Red-backed poison frog

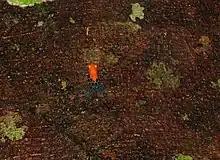
"R. reticulata" climbing a tree.

The adult male frog measures 13.0 to 15.0 mm in snout-vent length and the adult female frog about 14.0–17.0 mm. The dorsal surfaces of the head and body are metallic red or red-brown in color. Some frogs have black spots. The tops of the four legs, flanks, and belly are gray or blue-gray with black reticulation. As they are very small, they often attempt to advertise their poison by flaunting such colors or by ascending trees to escape from predators. If isolated from any form of escape, "R. reticulata" will use their poison as a defense mechanism. "R. reticulata" are more slimly built than many dendrobatids, which combined with their small size, gives them the ability to squeeze into minute hiding places.